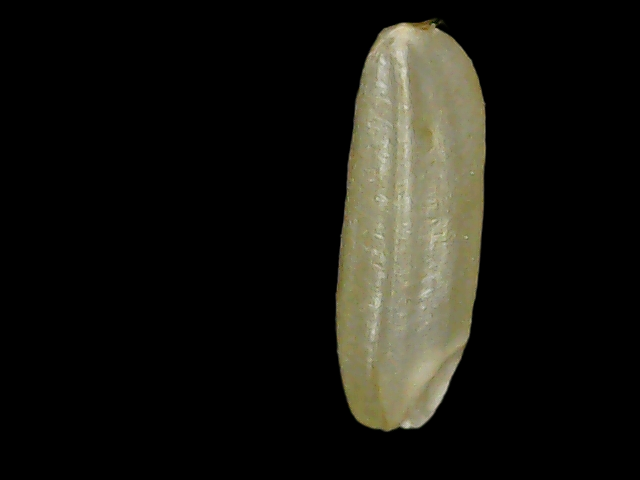
Rice variety: Binadhan21